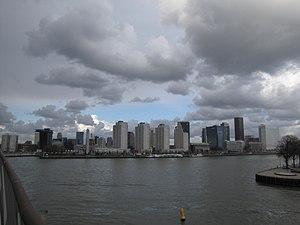
Photographies de Rotterdam le 5 novembre 2017.
La Boompjes est une avenue de l'arrondissement de Rotterdam-Centre, au sein de la commune de Rotterdam en Hollande-Méridionale. Elle est située le long de la Nouvelle Meuse, sur la rive droite du fleuve.